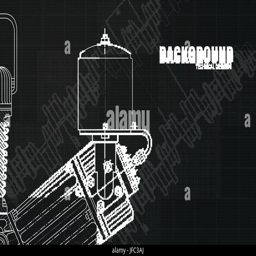
design of a black background with drawings of parts and mechanisms on a graph paper